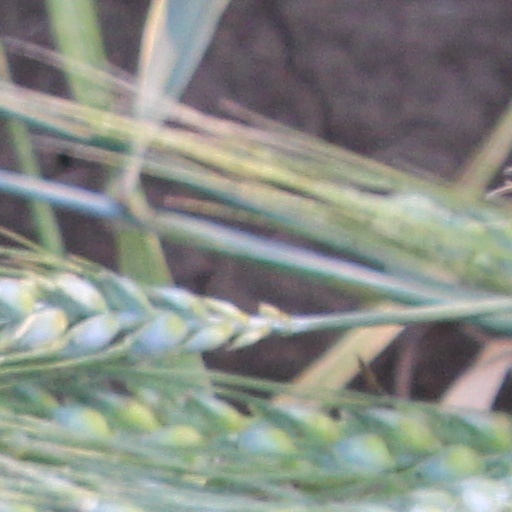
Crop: wheat